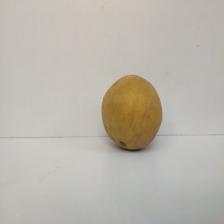
Size: Large